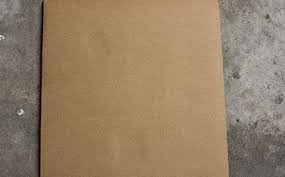
Waste category: cardboard